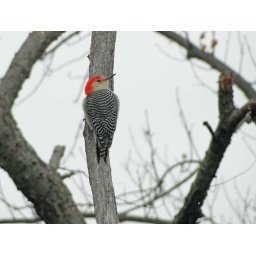
the red bellied was hugging the tree to brace himself against the stormy wind and to stay warm...